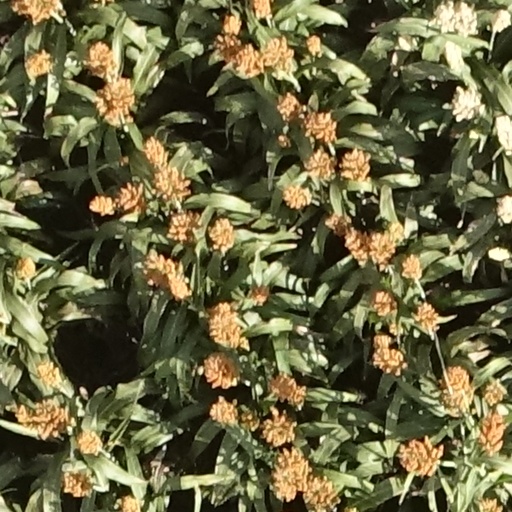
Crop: sorghum